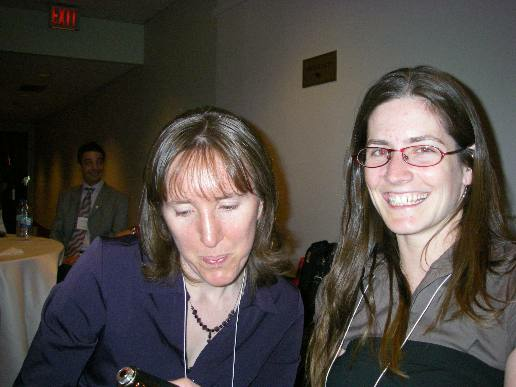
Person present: Yes